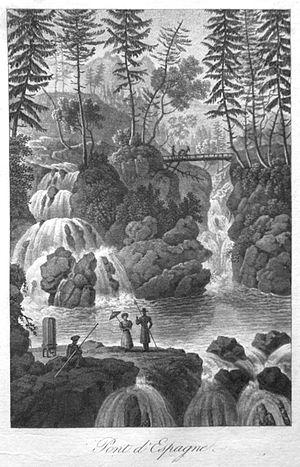
Les Mangeurs de lotus, en anglais The Lotos-Eaters, est un poème de l'écrivain britannique
Cauterets est une ville thermale des Hautes-Pyrénées, située à 932 m d'altitude, au pied du massif du Vignemale. Depuis le XIXᵉ siècle, elle a attiré curistes, touristes et ascensionnistes, suscitant la présence de nombreux porteurs et guides de montagne.
Cauterets est une commune française située dans le département des Hautes-Pyrénées, en région Occitanie.
Le Pont d'Espagne est un site naturel touristique des Pyrénées à une altitude d'environ 1 500 m sur la commune de Cauterets dans le département des Hautes-Pyrénées.
La vallée de Cauterets est située dans les Pyrénées françaises, dans le département des Hautes-Pyrénées, en région Occitanie.